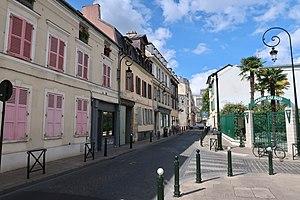
Rue Voltaire à Puteaux (Hauts-de-Seine).